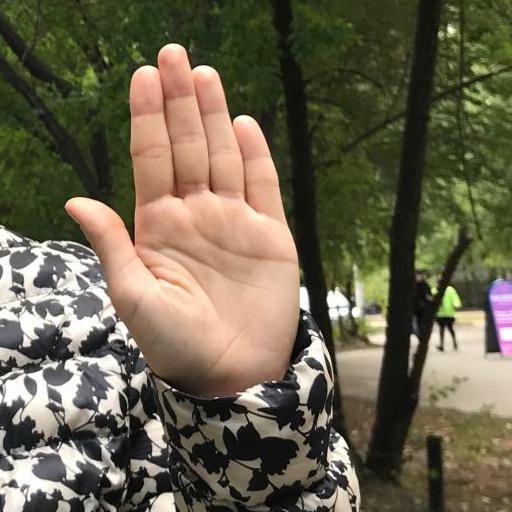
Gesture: stop